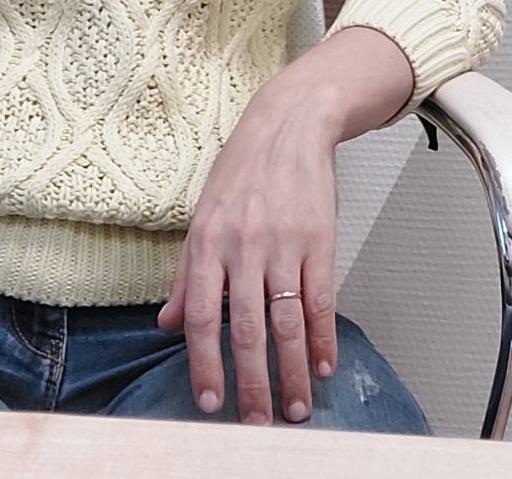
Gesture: no_gesture